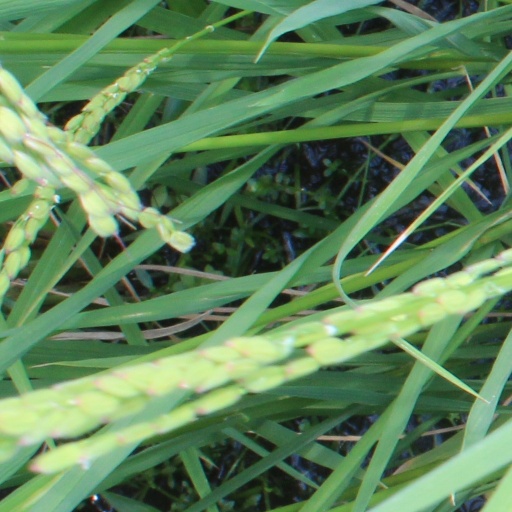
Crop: rice